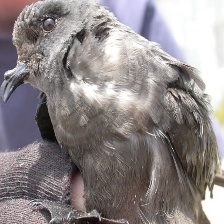
Species: ASHY STORM PETREL
Scientific name: OCEANODROMA HOMOCHROA